Austro-Italian ironclad arms race

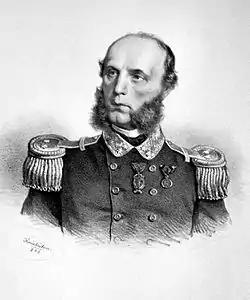
Wilhelm von Tegetthoff, Austrian commander at the Battle of Lissa and "Marinekommandant" of the Austro-Hungarian Navy following the Seven Weeks War

The day after the Battle of Lissa, Tegetthoff was promoted by Emperor Franz Joseph I to the rank of vice admiral. Meanwhile, Admiral Persano claimed Lissa was an Italian victory despite the Italians losing two ironclads and failing to sink or capture a single Austrian ship. Shortly after returning to Ancona with his fleet on 21 July however, Persano saw his story fall apart as the truth about the battle's results swiftly turned public opinion about the conduct of the Regia Marina against the Italian commander. As an Italian Senator, Persano saw the Senate of the Kingdom of Italy place him on political trial in April 1867 and ultimately forced the admiral to retire in disgrace.